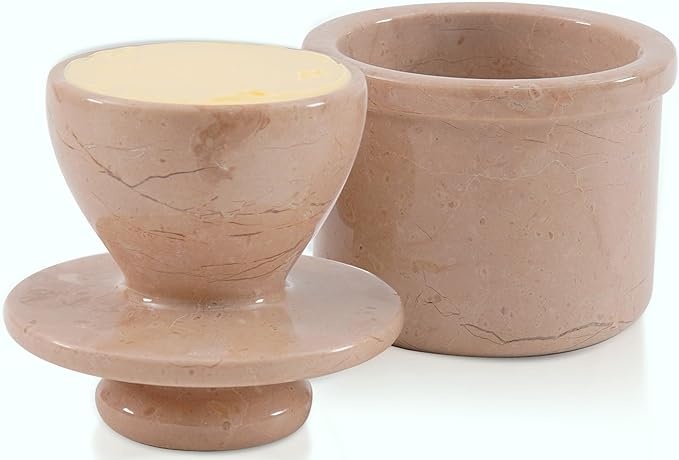
Radicaln Marble Butter Keeper 4.25" Inches Verona Handmade Butter Holder For Kitchen Counter Decor Butter Dish Butter Crock & French Butter Holder Ideal Butter Keeper For Spreable Butter
About This WHAT IS INCLUDED - 1x Butter Keeper with Lid, Comes along with RADICALn Branded Secure Packaging. MATERIAL - As The Item Is Made Of High Quality Of Natural Marble So Color May Sometime Vary. SIZE - Height: 4.25" Inches & Width: 4" Inches. EASY TO CLEAN - All It Requires Is A Soft Cloth And Water To Clean Butter Keeper To Avoid Any Scratches. VERSATILITY - Besides butter, it can also be used to store other spreads like cream cheese or margarine. Overview Material : Marble Color : Verona Brand : Radicaln Product Dimensions : 4"L x 4"W x 4.25"H Item Weight : 1.15 Kilograms
Brand: RADICALn
Category: Home & Garden > Kitchen & Dining > Tableware > Serveware > Butter Dishes